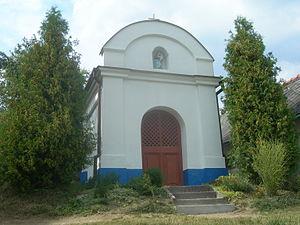
La Slovaquie morave est une région culturelle située dans la partie sud-est de la République tchèque, en Moravie, à la frontière de la Slovaquie et de l'Autriche, connue pour son folklore, sa musique, son vin, ses costumes et traditions. La région fait partie des deux régions administratives de Zlín et Moravie-du-Sud.